Getúlio Vargas

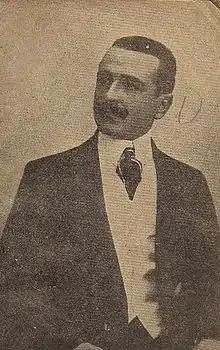
Vargas aged 27 in 1909

Entering politics in the Republican Party of Rio Grande do Sul, Vargas had two options after graduating from law school: He could either accept an instructorship position in the school he had just graduated from, or he could become the state attorney. Vargas chose the latter, a position that was secured by his father, and he was named the Rio Grande do Sul state attorney general by his party. While it was very apparent that Vargas received the position due to his political connections, he remained as state attorney until 1908.